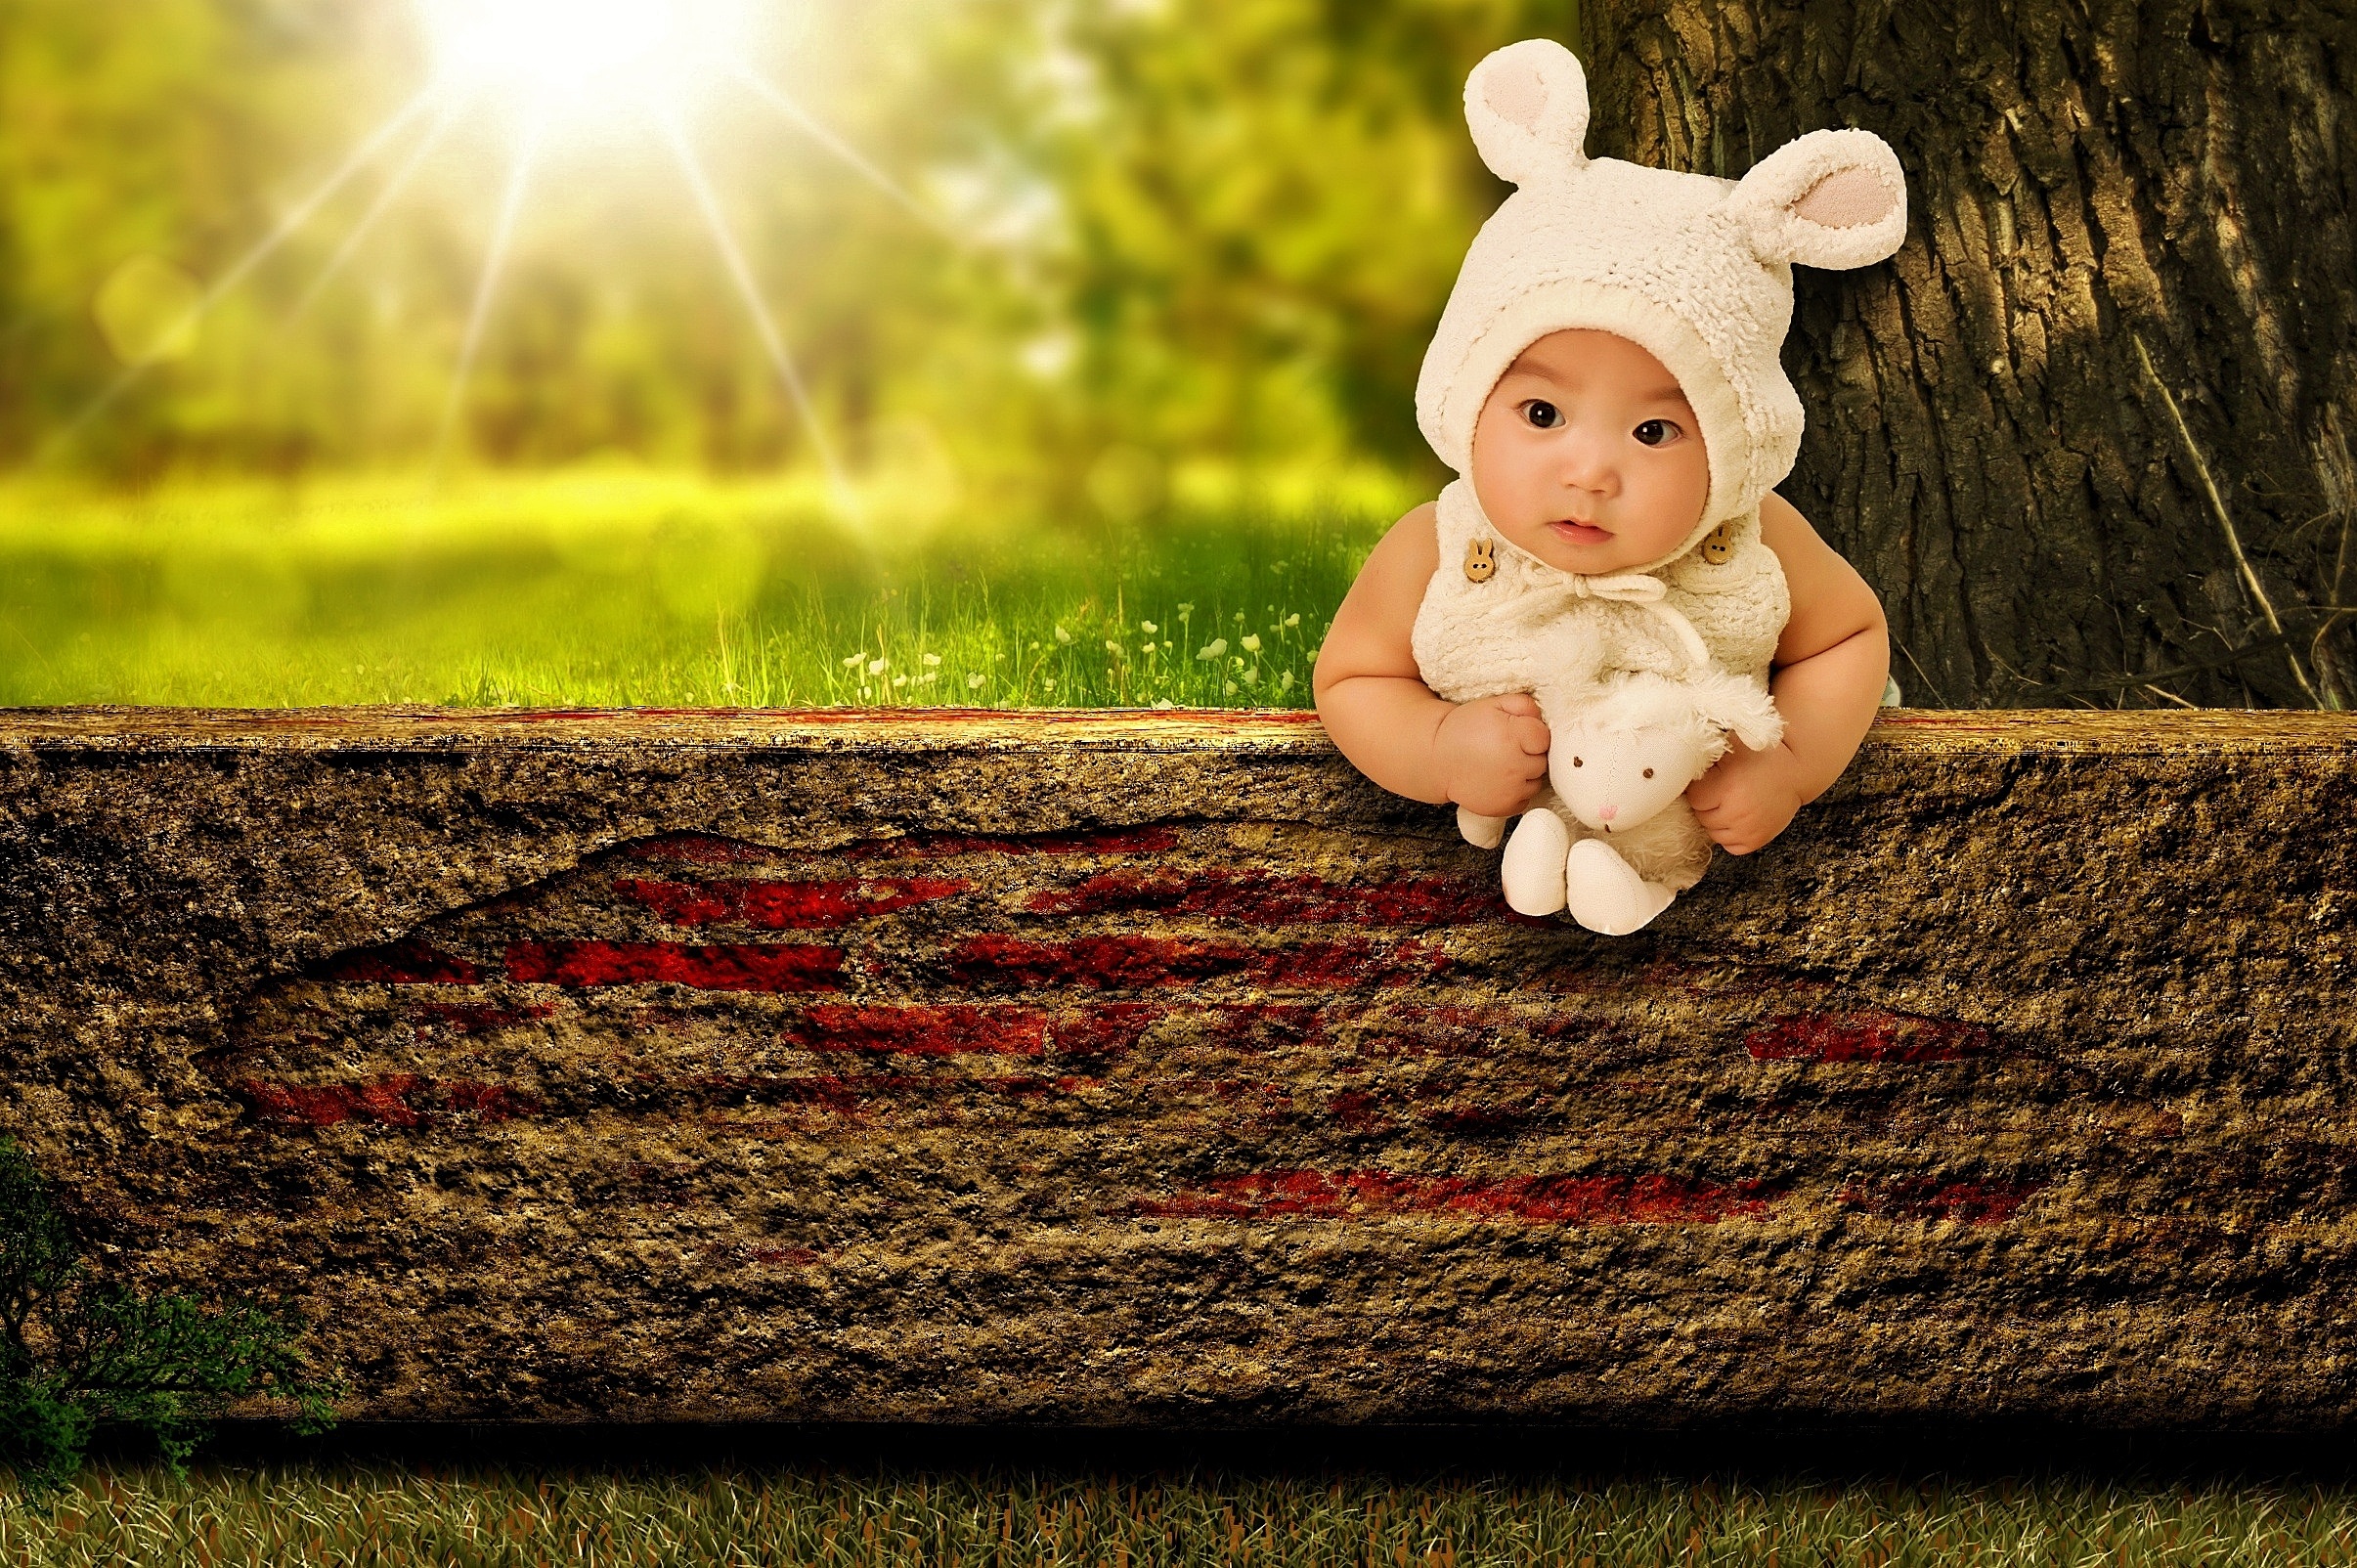
grass, sun, lawn, sweet, flower, cute, summer, green, autumn, child, garden, baby, season, photograph, easter, stuffed animal, bunny, osterkarte